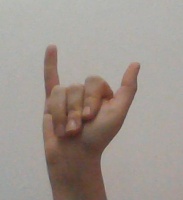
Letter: ya